Eurasian oystercatcher

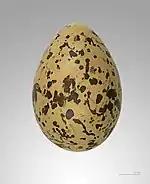
Egg, Jacques Perrin de Brichambaut collection, Muséum de Toulouse

The oystercatcher is one of the largest waders in the region. It is long, the bill accounting for , and has a wingspan of . It is an obvious and noisy plover-like bird, with black and white plumage, pink legs and a strong broad red bill used for smashing or prising open molluscs such as mussels or for finding earthworms. The sexes are similar in plumage but the female has a longer bill than the male. The winter plumage differs slightly from the breeding plumage in having a white throat collar; this is only shown for a short time in adults, but for longer in immature birds. Despite its name, oysters do not form a large part of its diet. The bird still lives up to its name, as few if any other wading birds are capable of opening oysters.